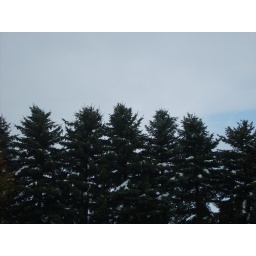
some pine trees near my house